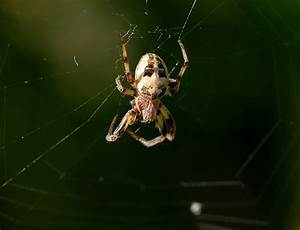
Label: spider